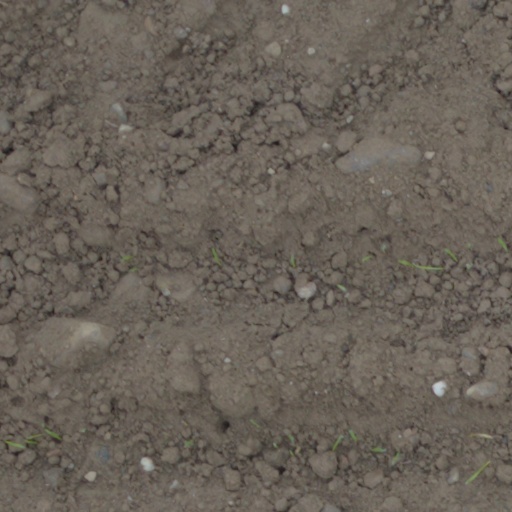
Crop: wheat